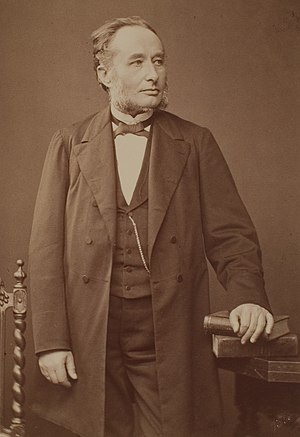
Emil Herrmann
Emil Herrmann var en tysk retslærd.